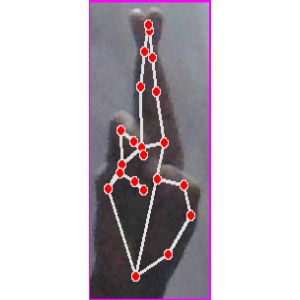
अक्षर: र